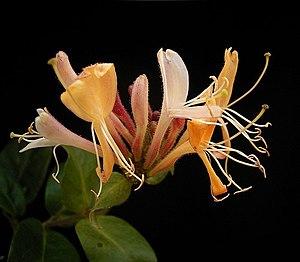
En botanique, un pétale est une pièce florale qui entoure le système reproducteur des fleurs. Constituant l'un des éléments foliacés dont l'ensemble compose la corolle d'une fleur, il correspond à une feuille modifiée.